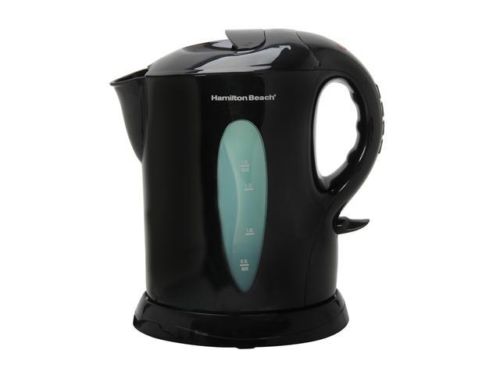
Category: kettle